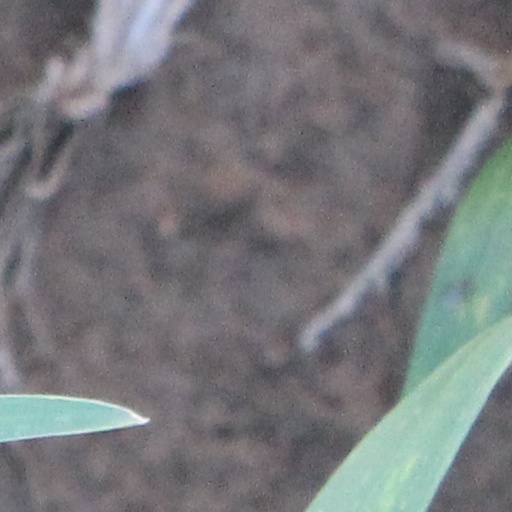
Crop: wheat